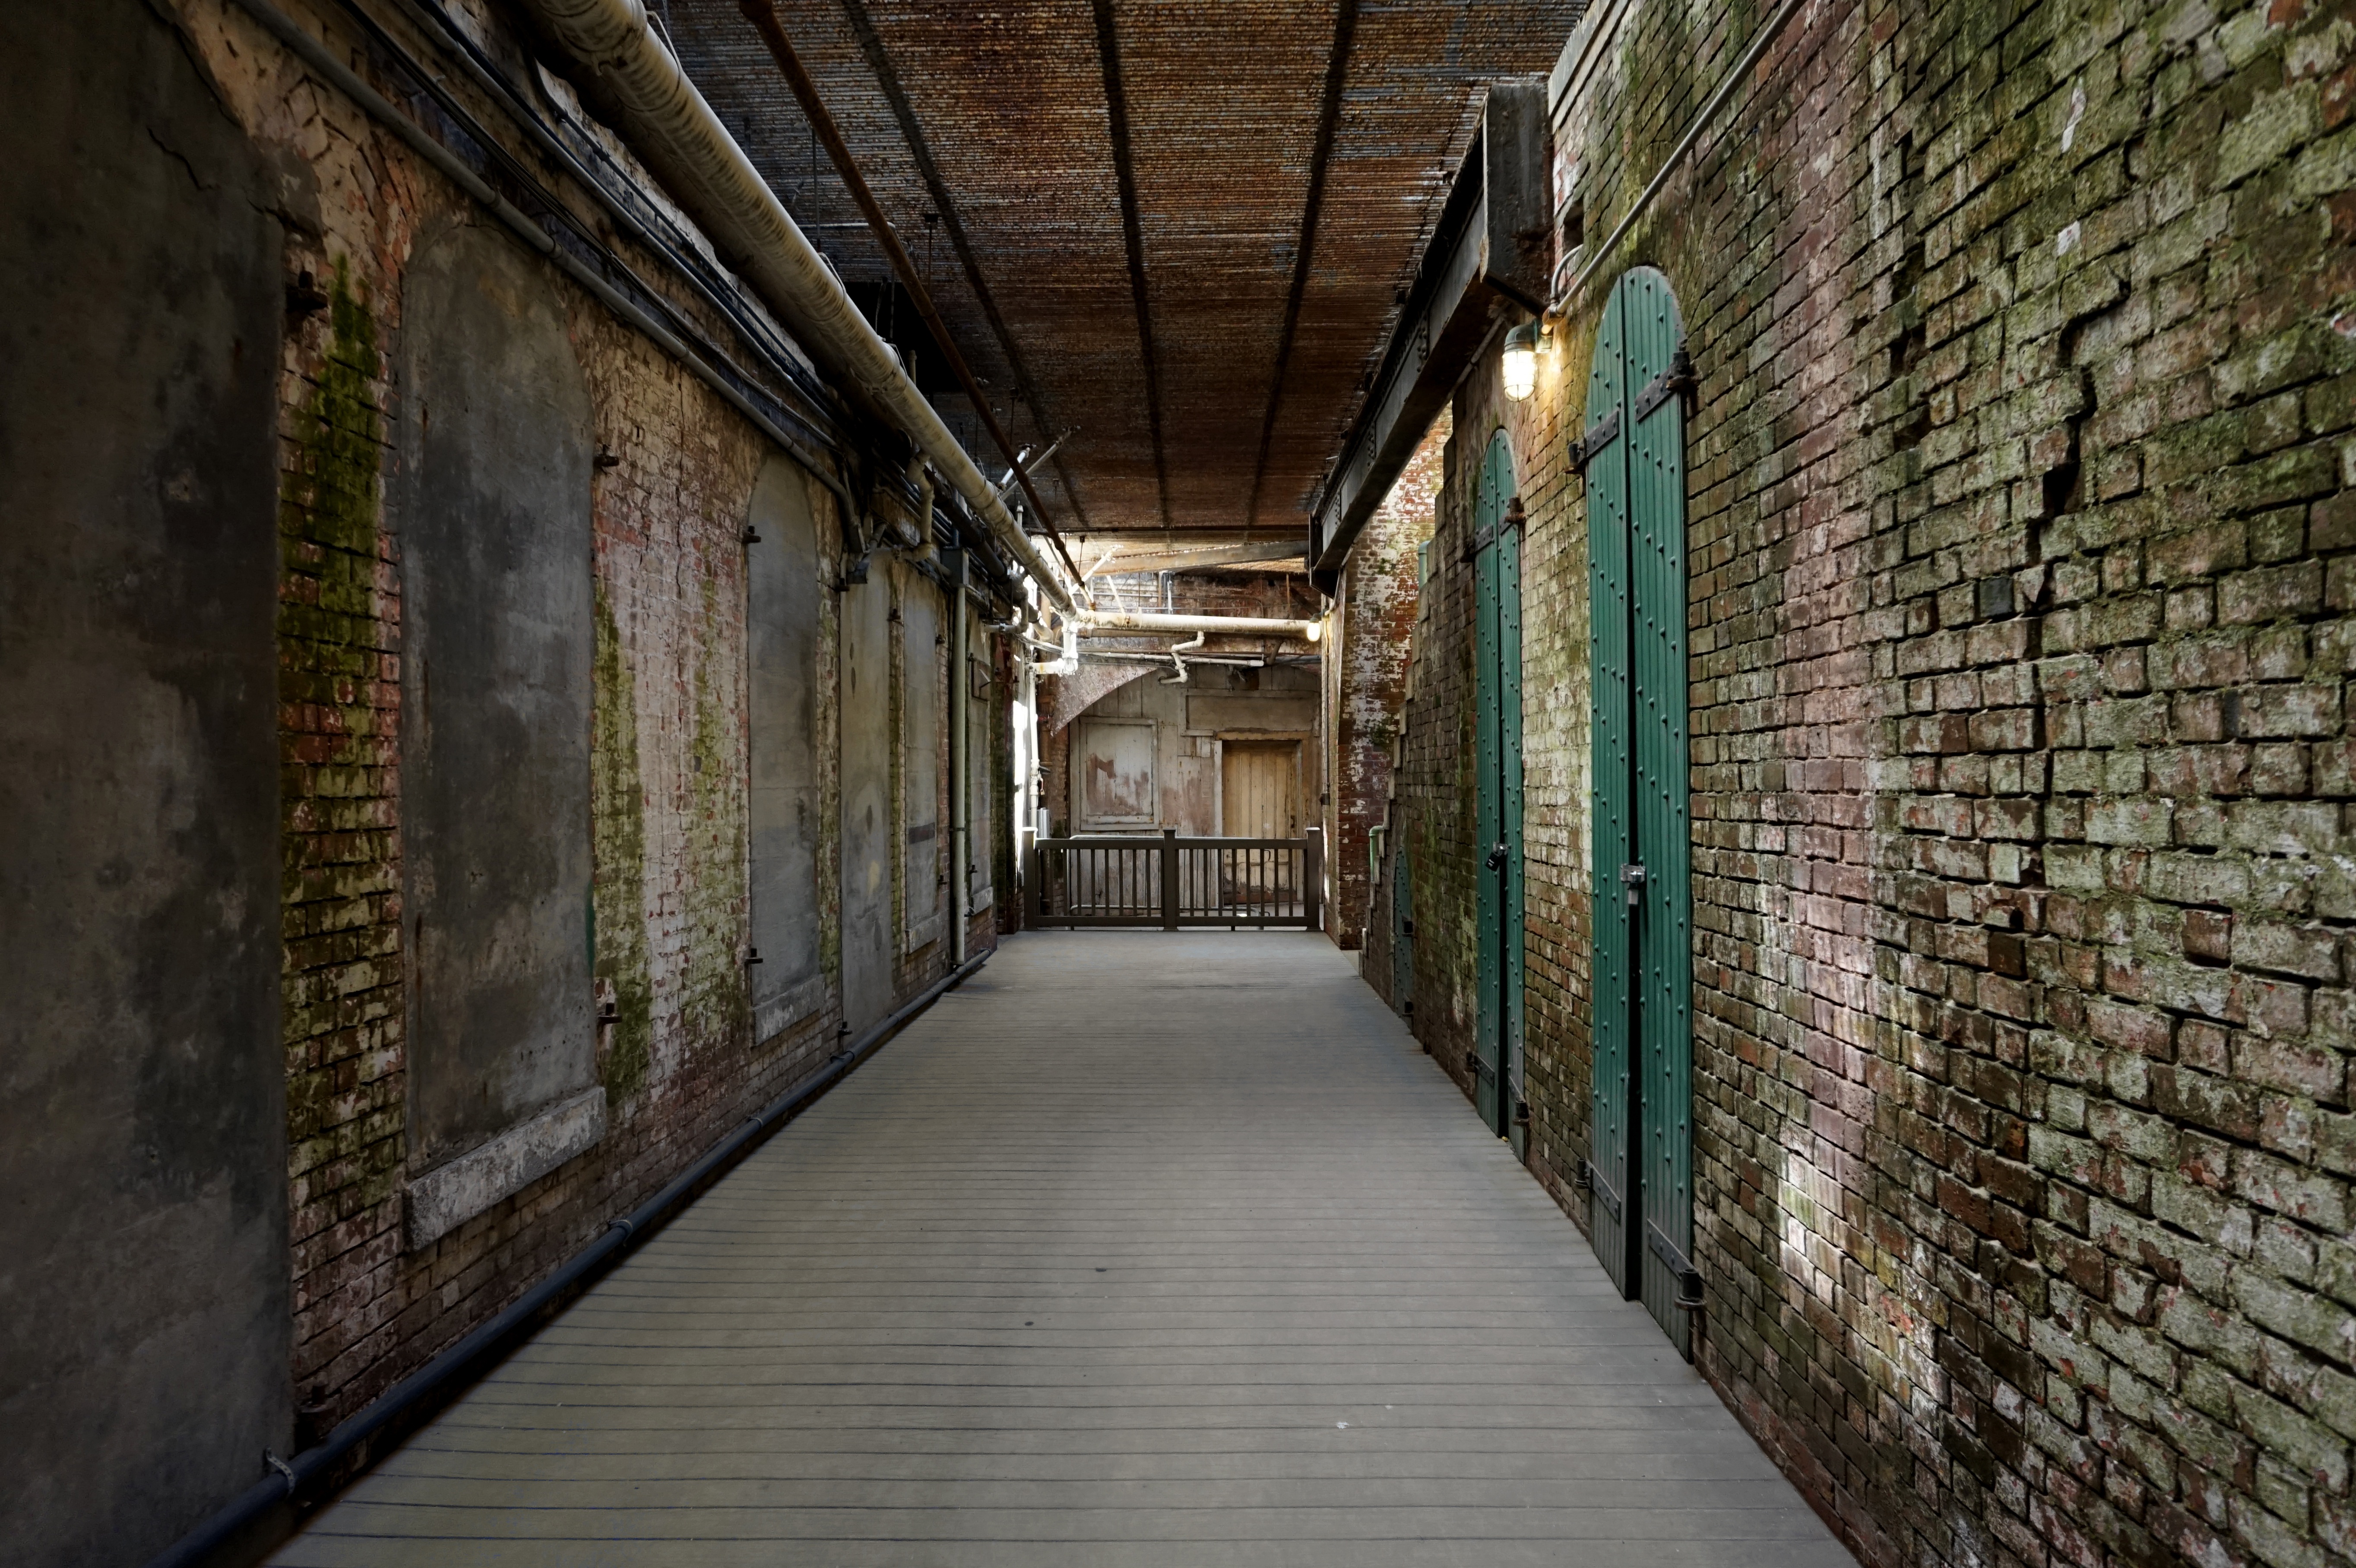
wood, road, street, alley, wall, subway, hall, infrastructure, urban area